Yingiya Mark Guyula

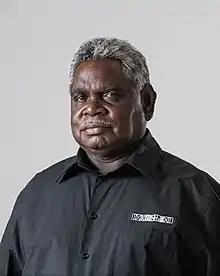

Yingiya Mark Guyula is an Australian politician and a Yolŋu man of the Djambarrpuyŋu clan and the Liya-Dhälinymirr people. He is an independent member of the Northern Territory Legislative Assembly for the seat of Mulka in north-east Arnhem Land. He previously represented Nhulunbuy from 2016 to 2020. He is the only independent Indigenous member of parliament in the Northern Territory and campaigned on a platform of self-determination for Yolŋu people.